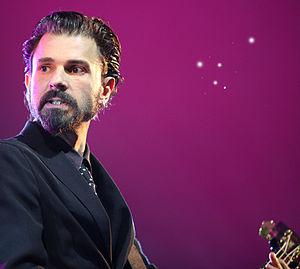
Nathan Larson, né le 12 septembre 1970 dans le Maryland aux États-Unis, est un guitariste, chanteur, compositeur et romancier américain. Il a joué pour les groupes Shudder to Think, Mind Science of the Mind, Hot One, A Camp et a enregistré plusieurs albums en solitaire. Il travaille également pour le cinéma comme compositeur et est l’auteur de deux romans, entre le thriller et la science-fiction.